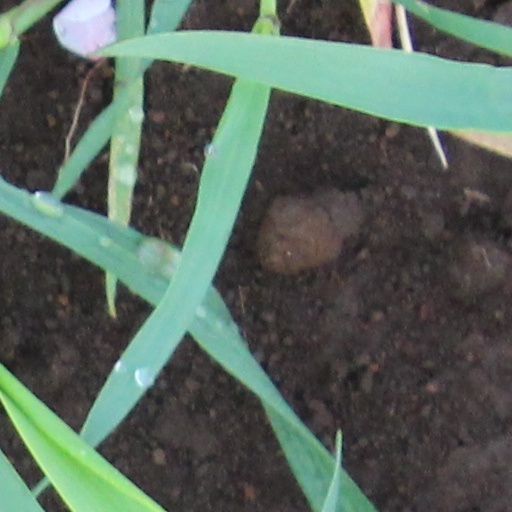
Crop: wheat